Platzspitz park

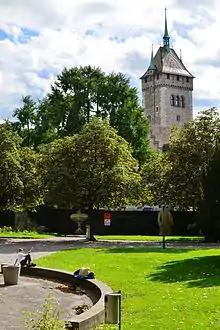
A view of the Platzspitz Park

Platzspitz, officially Platzpromenade, is a park in District 1 of the city of Zurich, Switzerland. It is located next to the Swiss National Museum and Central Station and bound by the rivers Sihl to the west and Limmat to the east. The confluence of these rivers lies just north of the park.